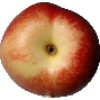
Label: Nectarine 1